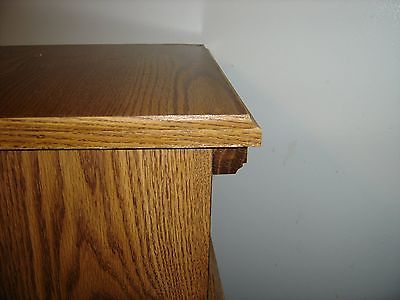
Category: table